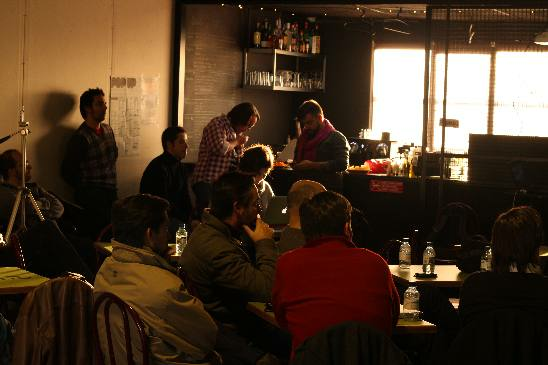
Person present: Yes